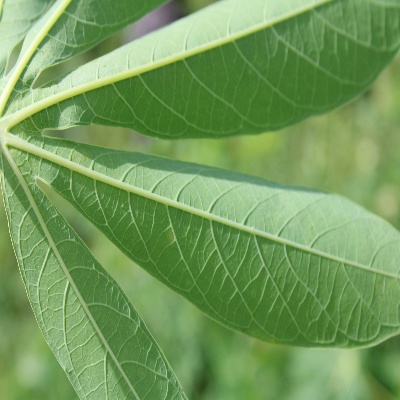
Crop: Cassava
Condition: healthy